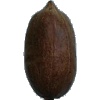
Label: Nut Pecan 1